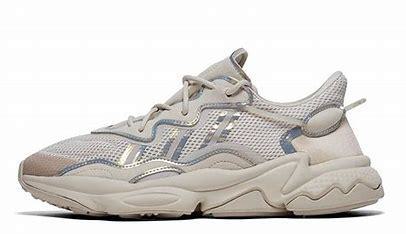
Brand: Adidas
Model: Ozweego